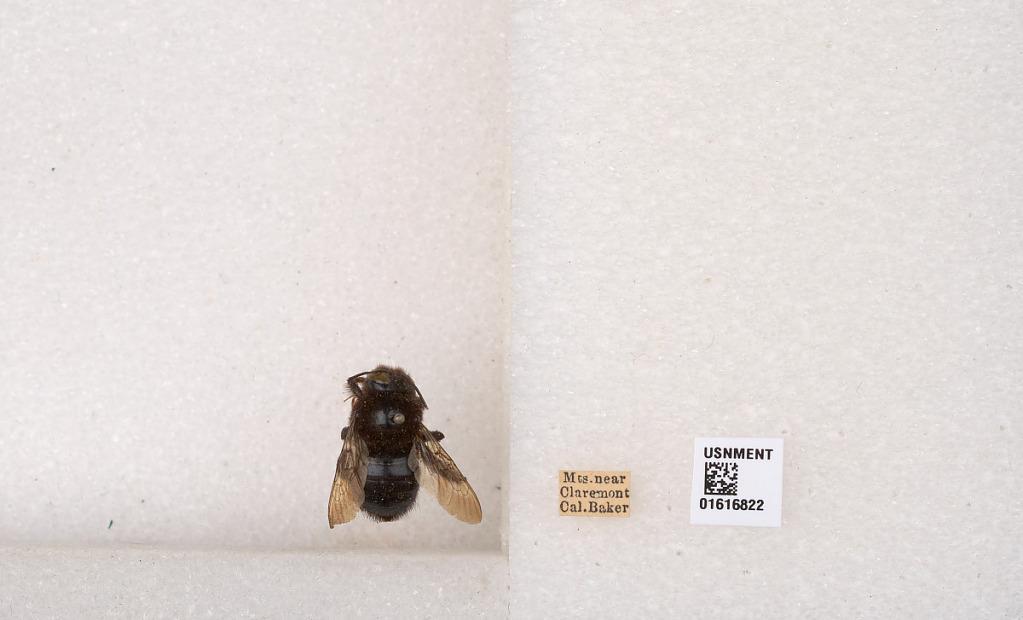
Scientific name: Xylocopa (Notoxylocopa) tabaniformis parkinsoniae Cockerell
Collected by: Baker
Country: United States
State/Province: California
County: Los Angeles
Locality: Mountains near Claremont
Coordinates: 34.0967, -117.72